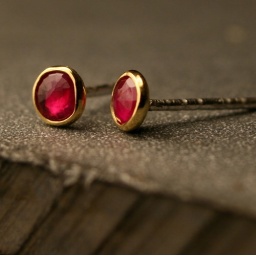
rose cut ruby earrings in 18k yellow gold